Moneyboys

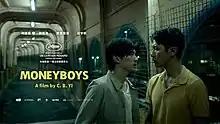
Film poster

Moneyboys is a 2021 Taiwanese-Austrian drama film written and directed by C.B.Yi (as his first feature film), and starring Kai Ko, Chloe Maayan, J.C. Lin, Bai Yufan and Sun Qiheng. In June 2021, the film was selected to compete in the "Un Certain Regard" section at the 2021 Cannes Film Festival. The film had been a theatrical release in Taiwan on November 19, 2021 distributed by Cola Film.